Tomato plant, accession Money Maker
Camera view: tilt-top (135 deg); turntable rotation: 60 degrees
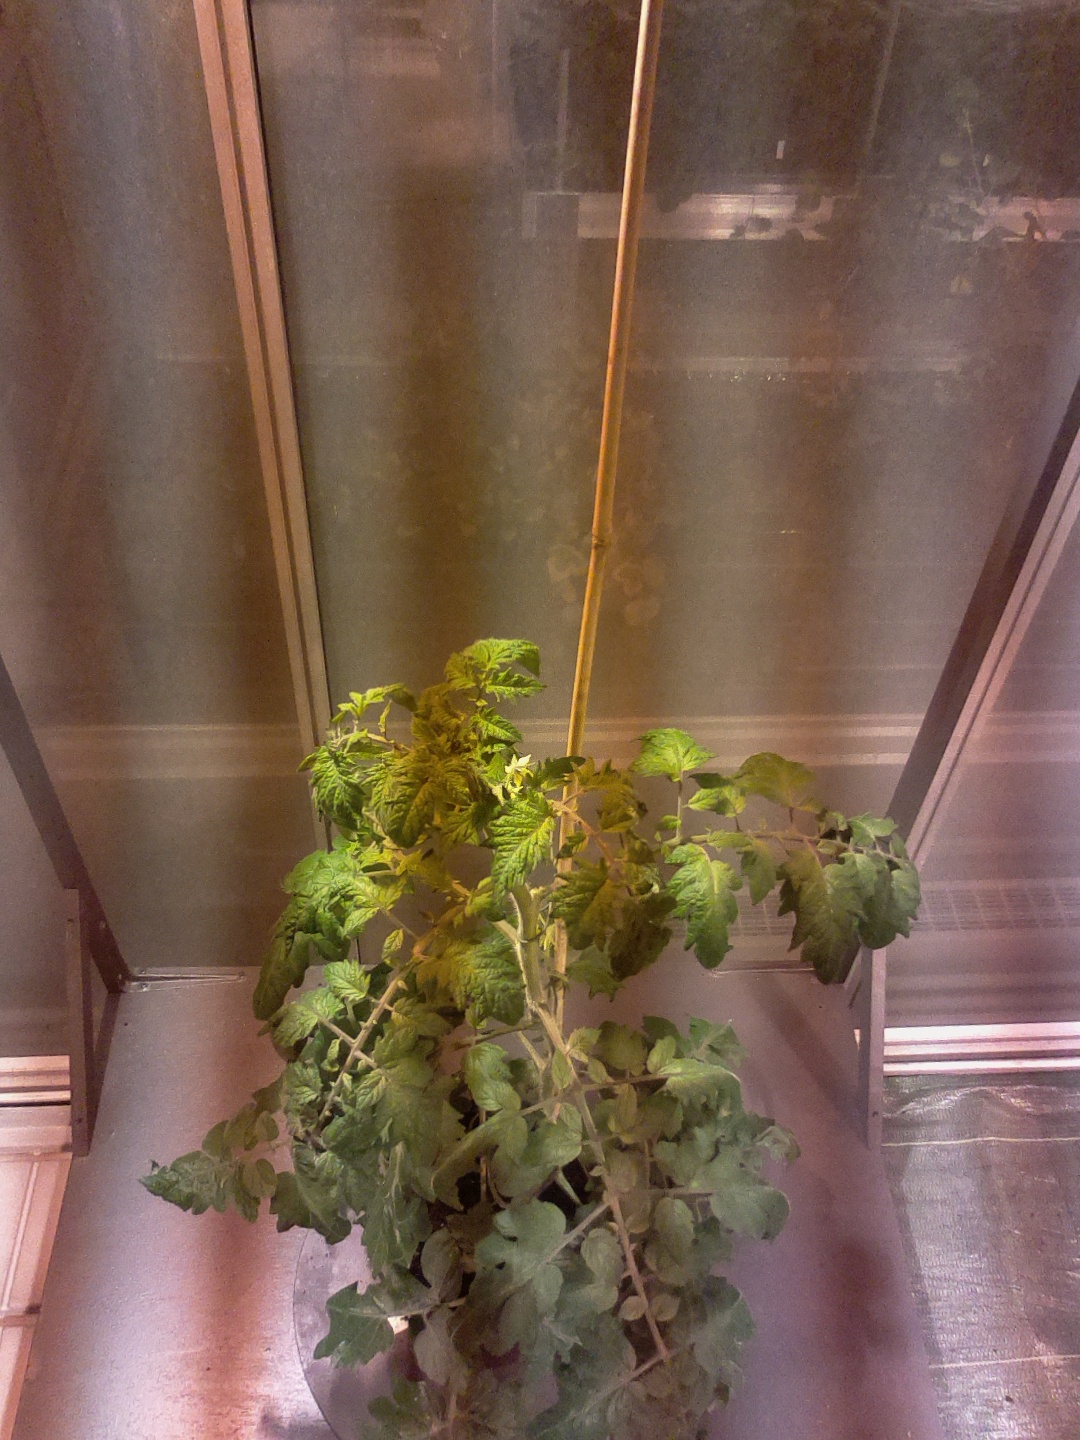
BBCH growth stage 67: Full flowering, 70%-80% of flowers open, more petals falling